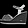
Label: Sandal